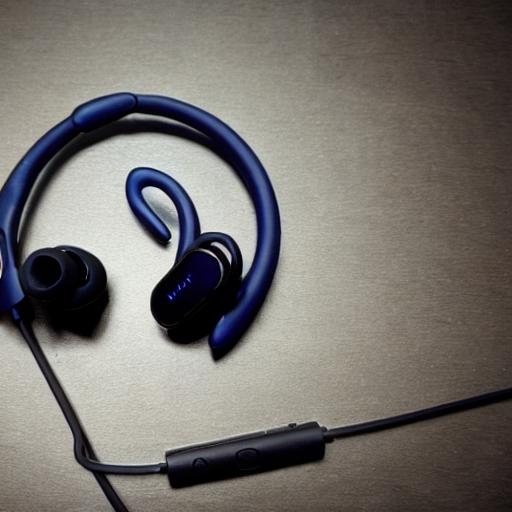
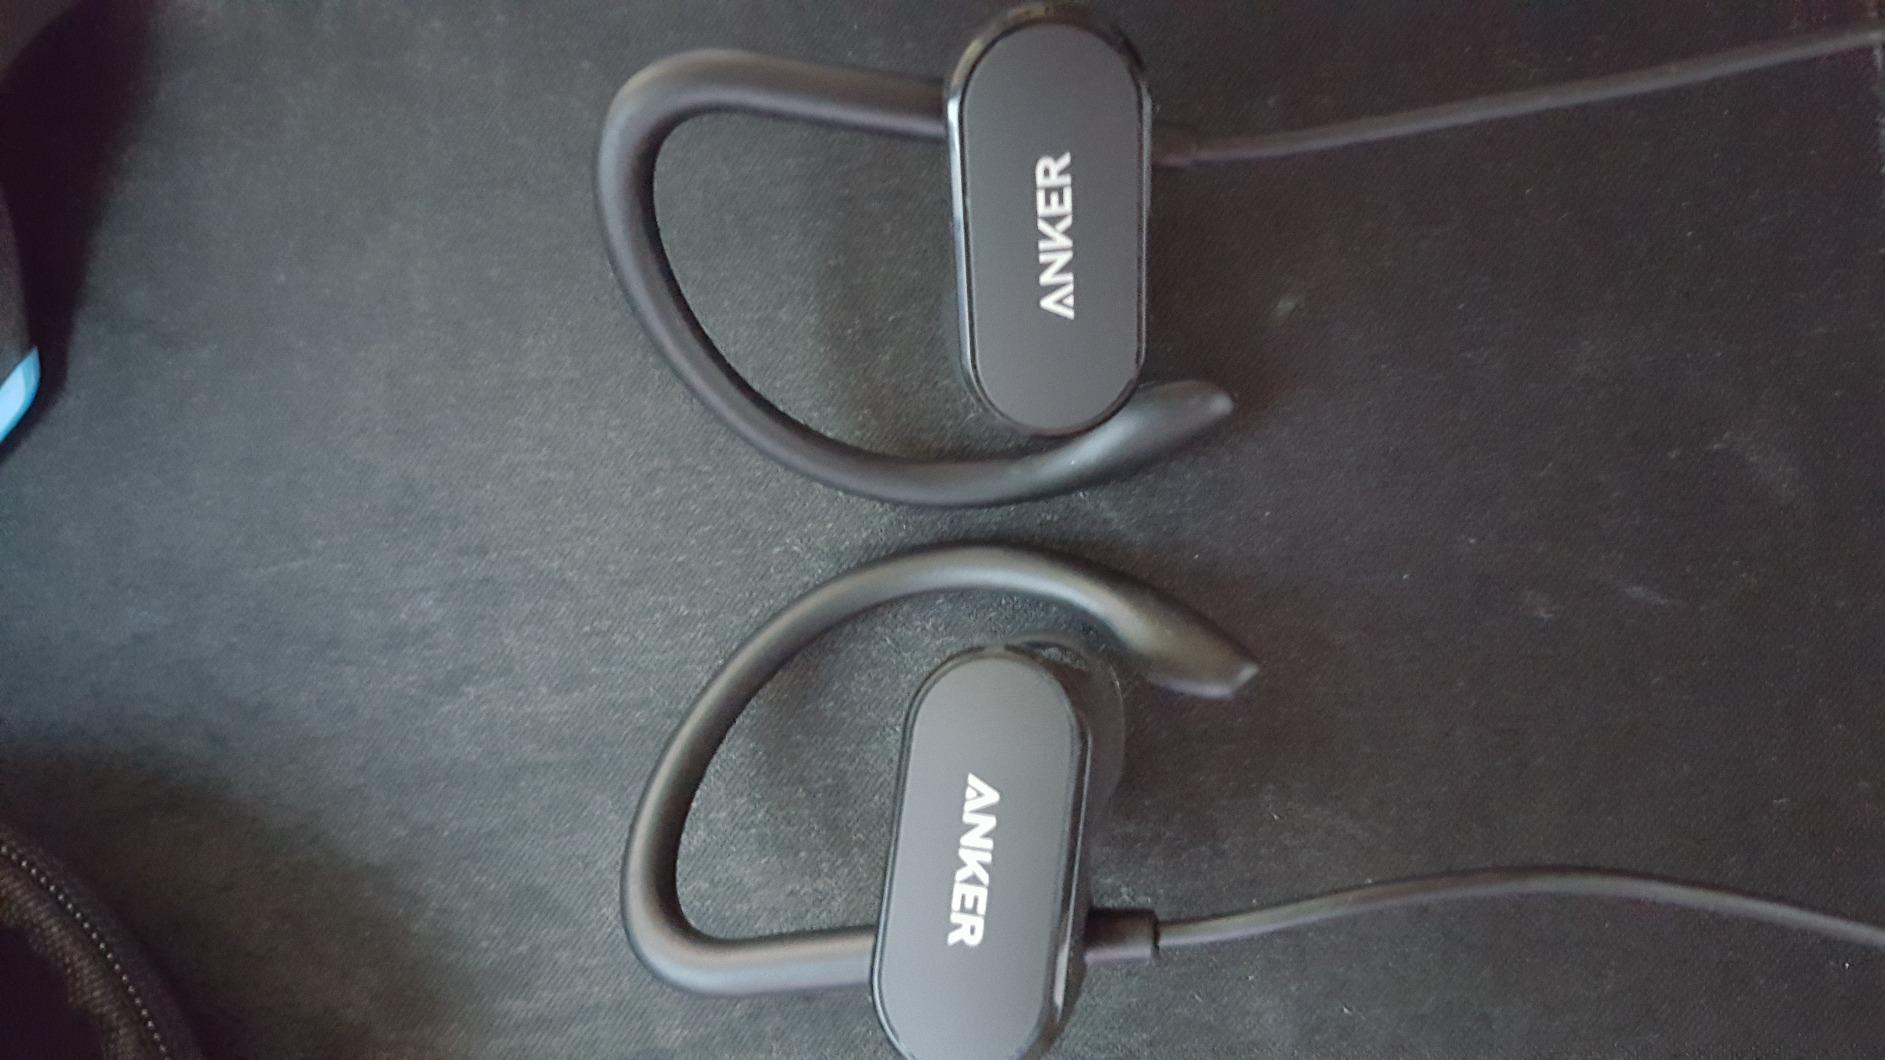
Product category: headphones
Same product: no